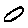
Label: 0